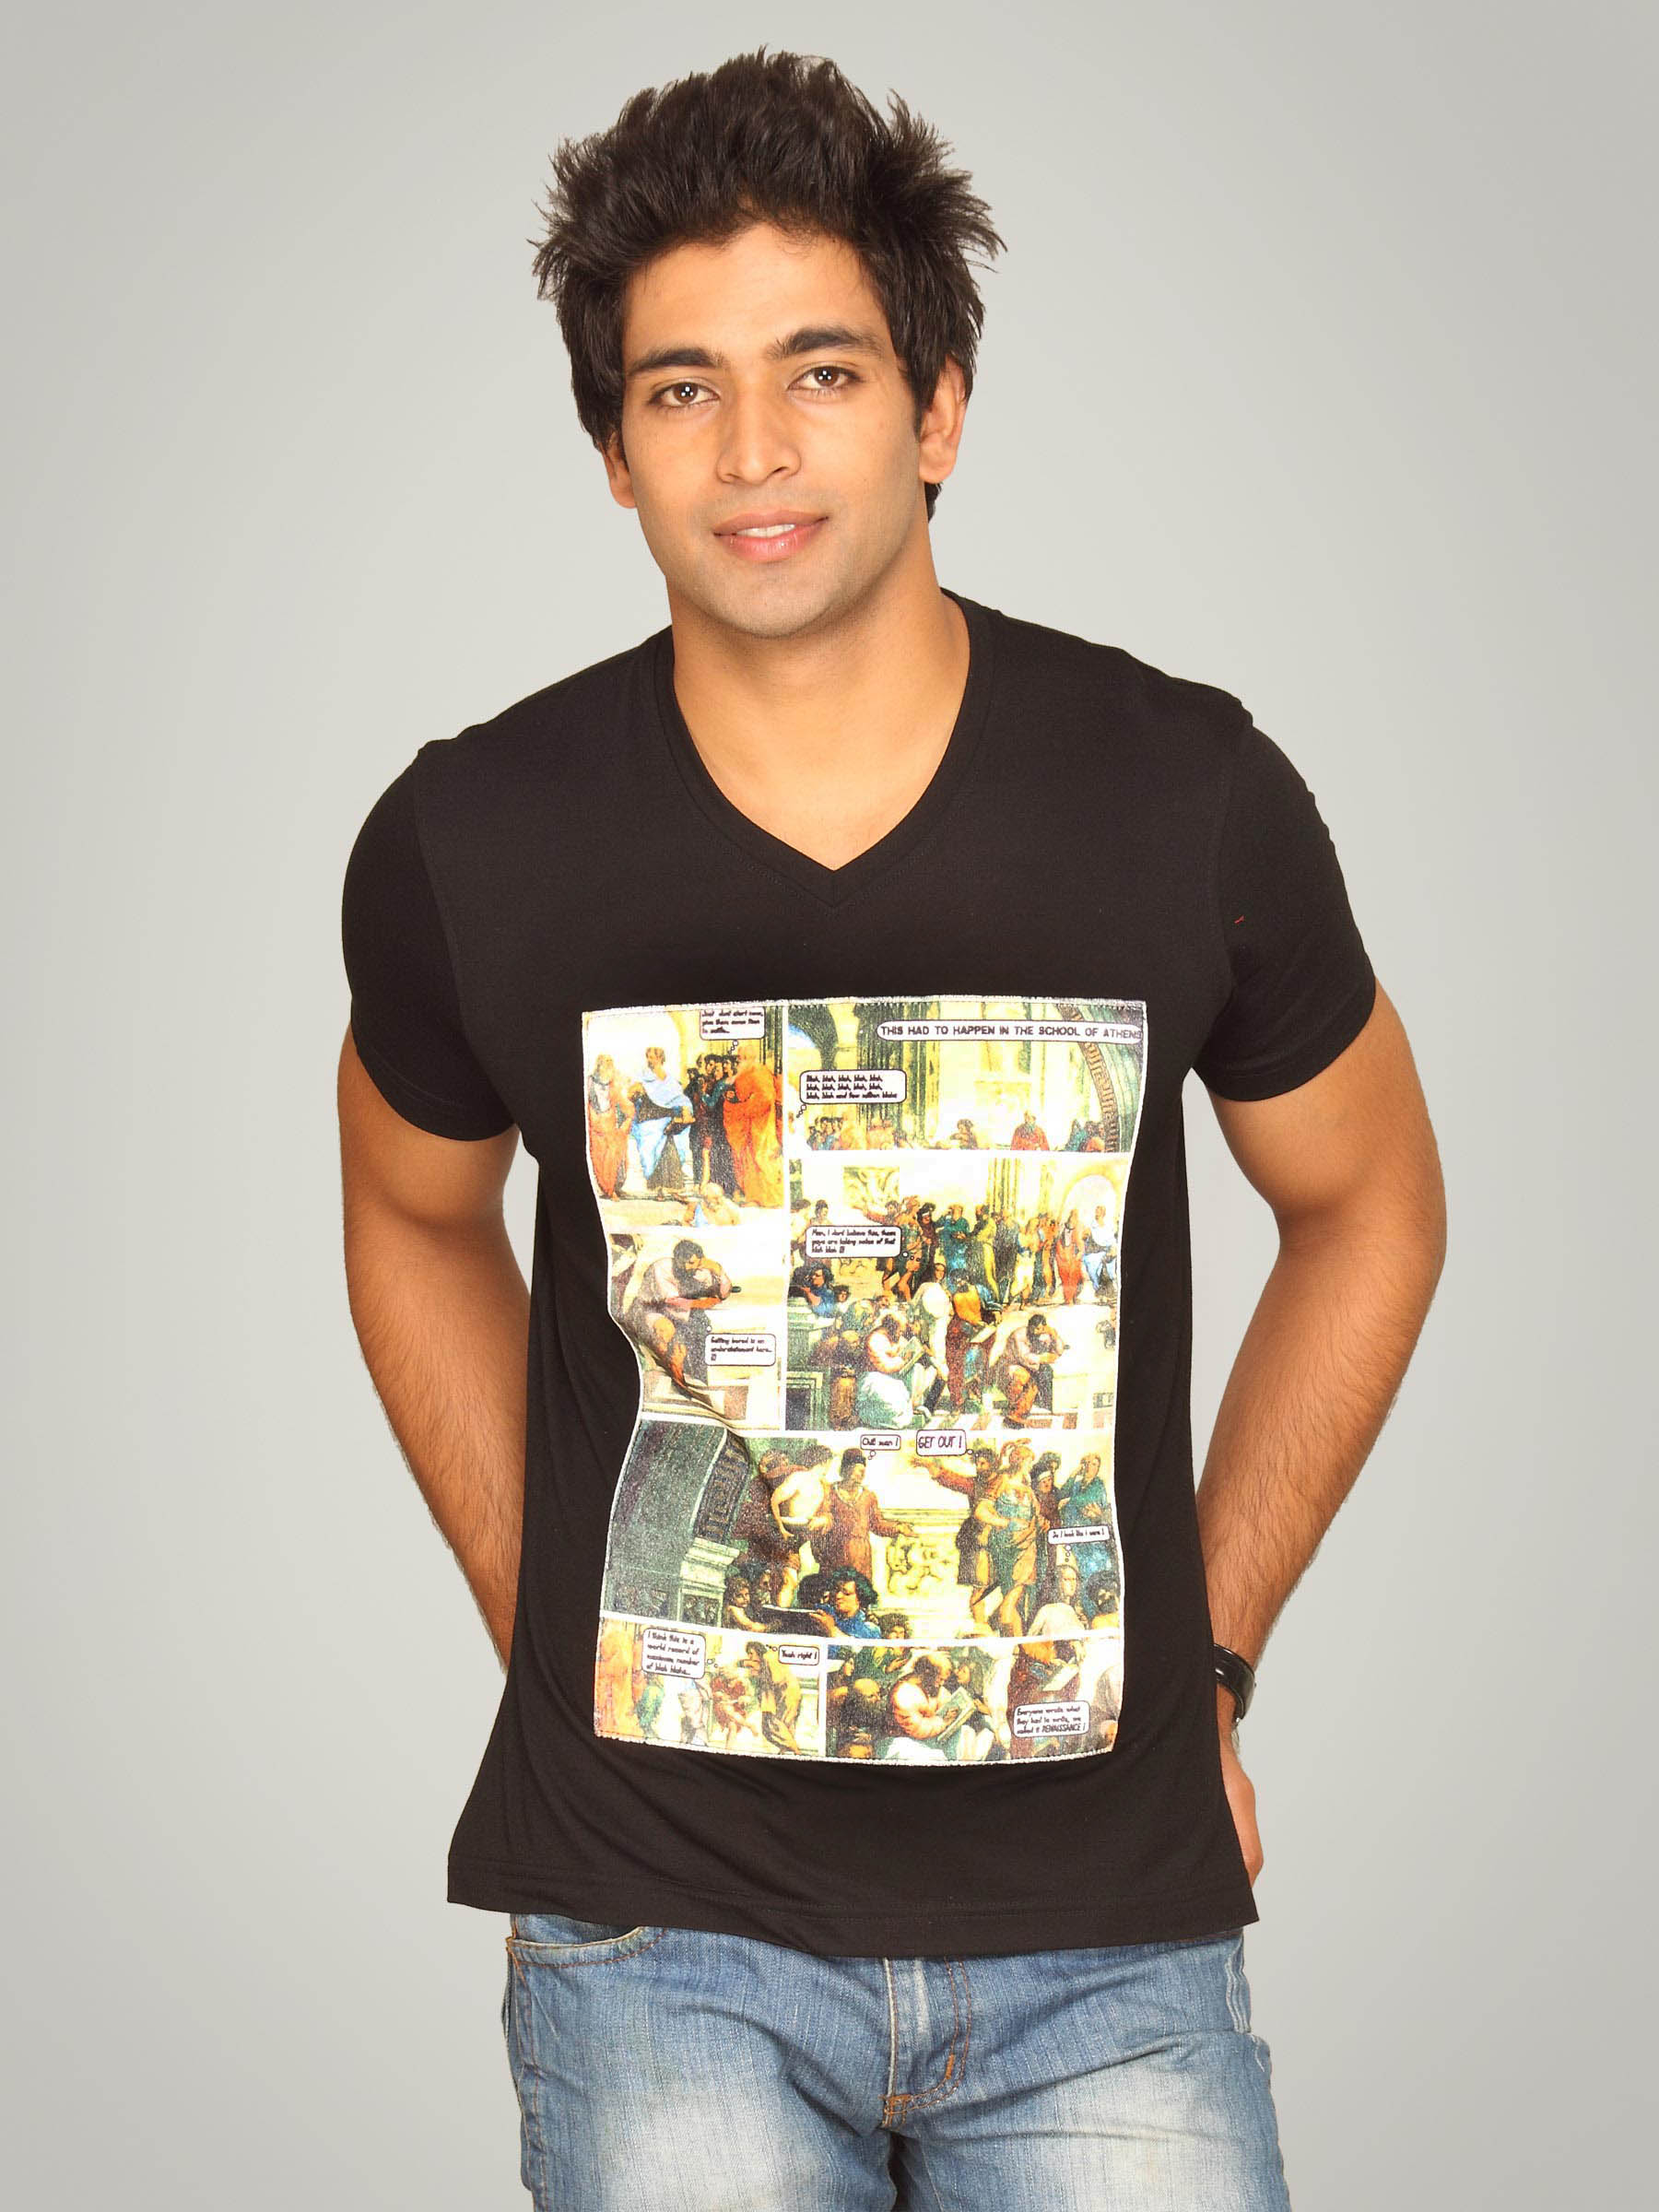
UCB Men's VNeck Shiny Print Patch Black T-shirt
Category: Apparel / Topwear / Tshirts
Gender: Men
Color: Black
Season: Summer 2011
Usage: Casual